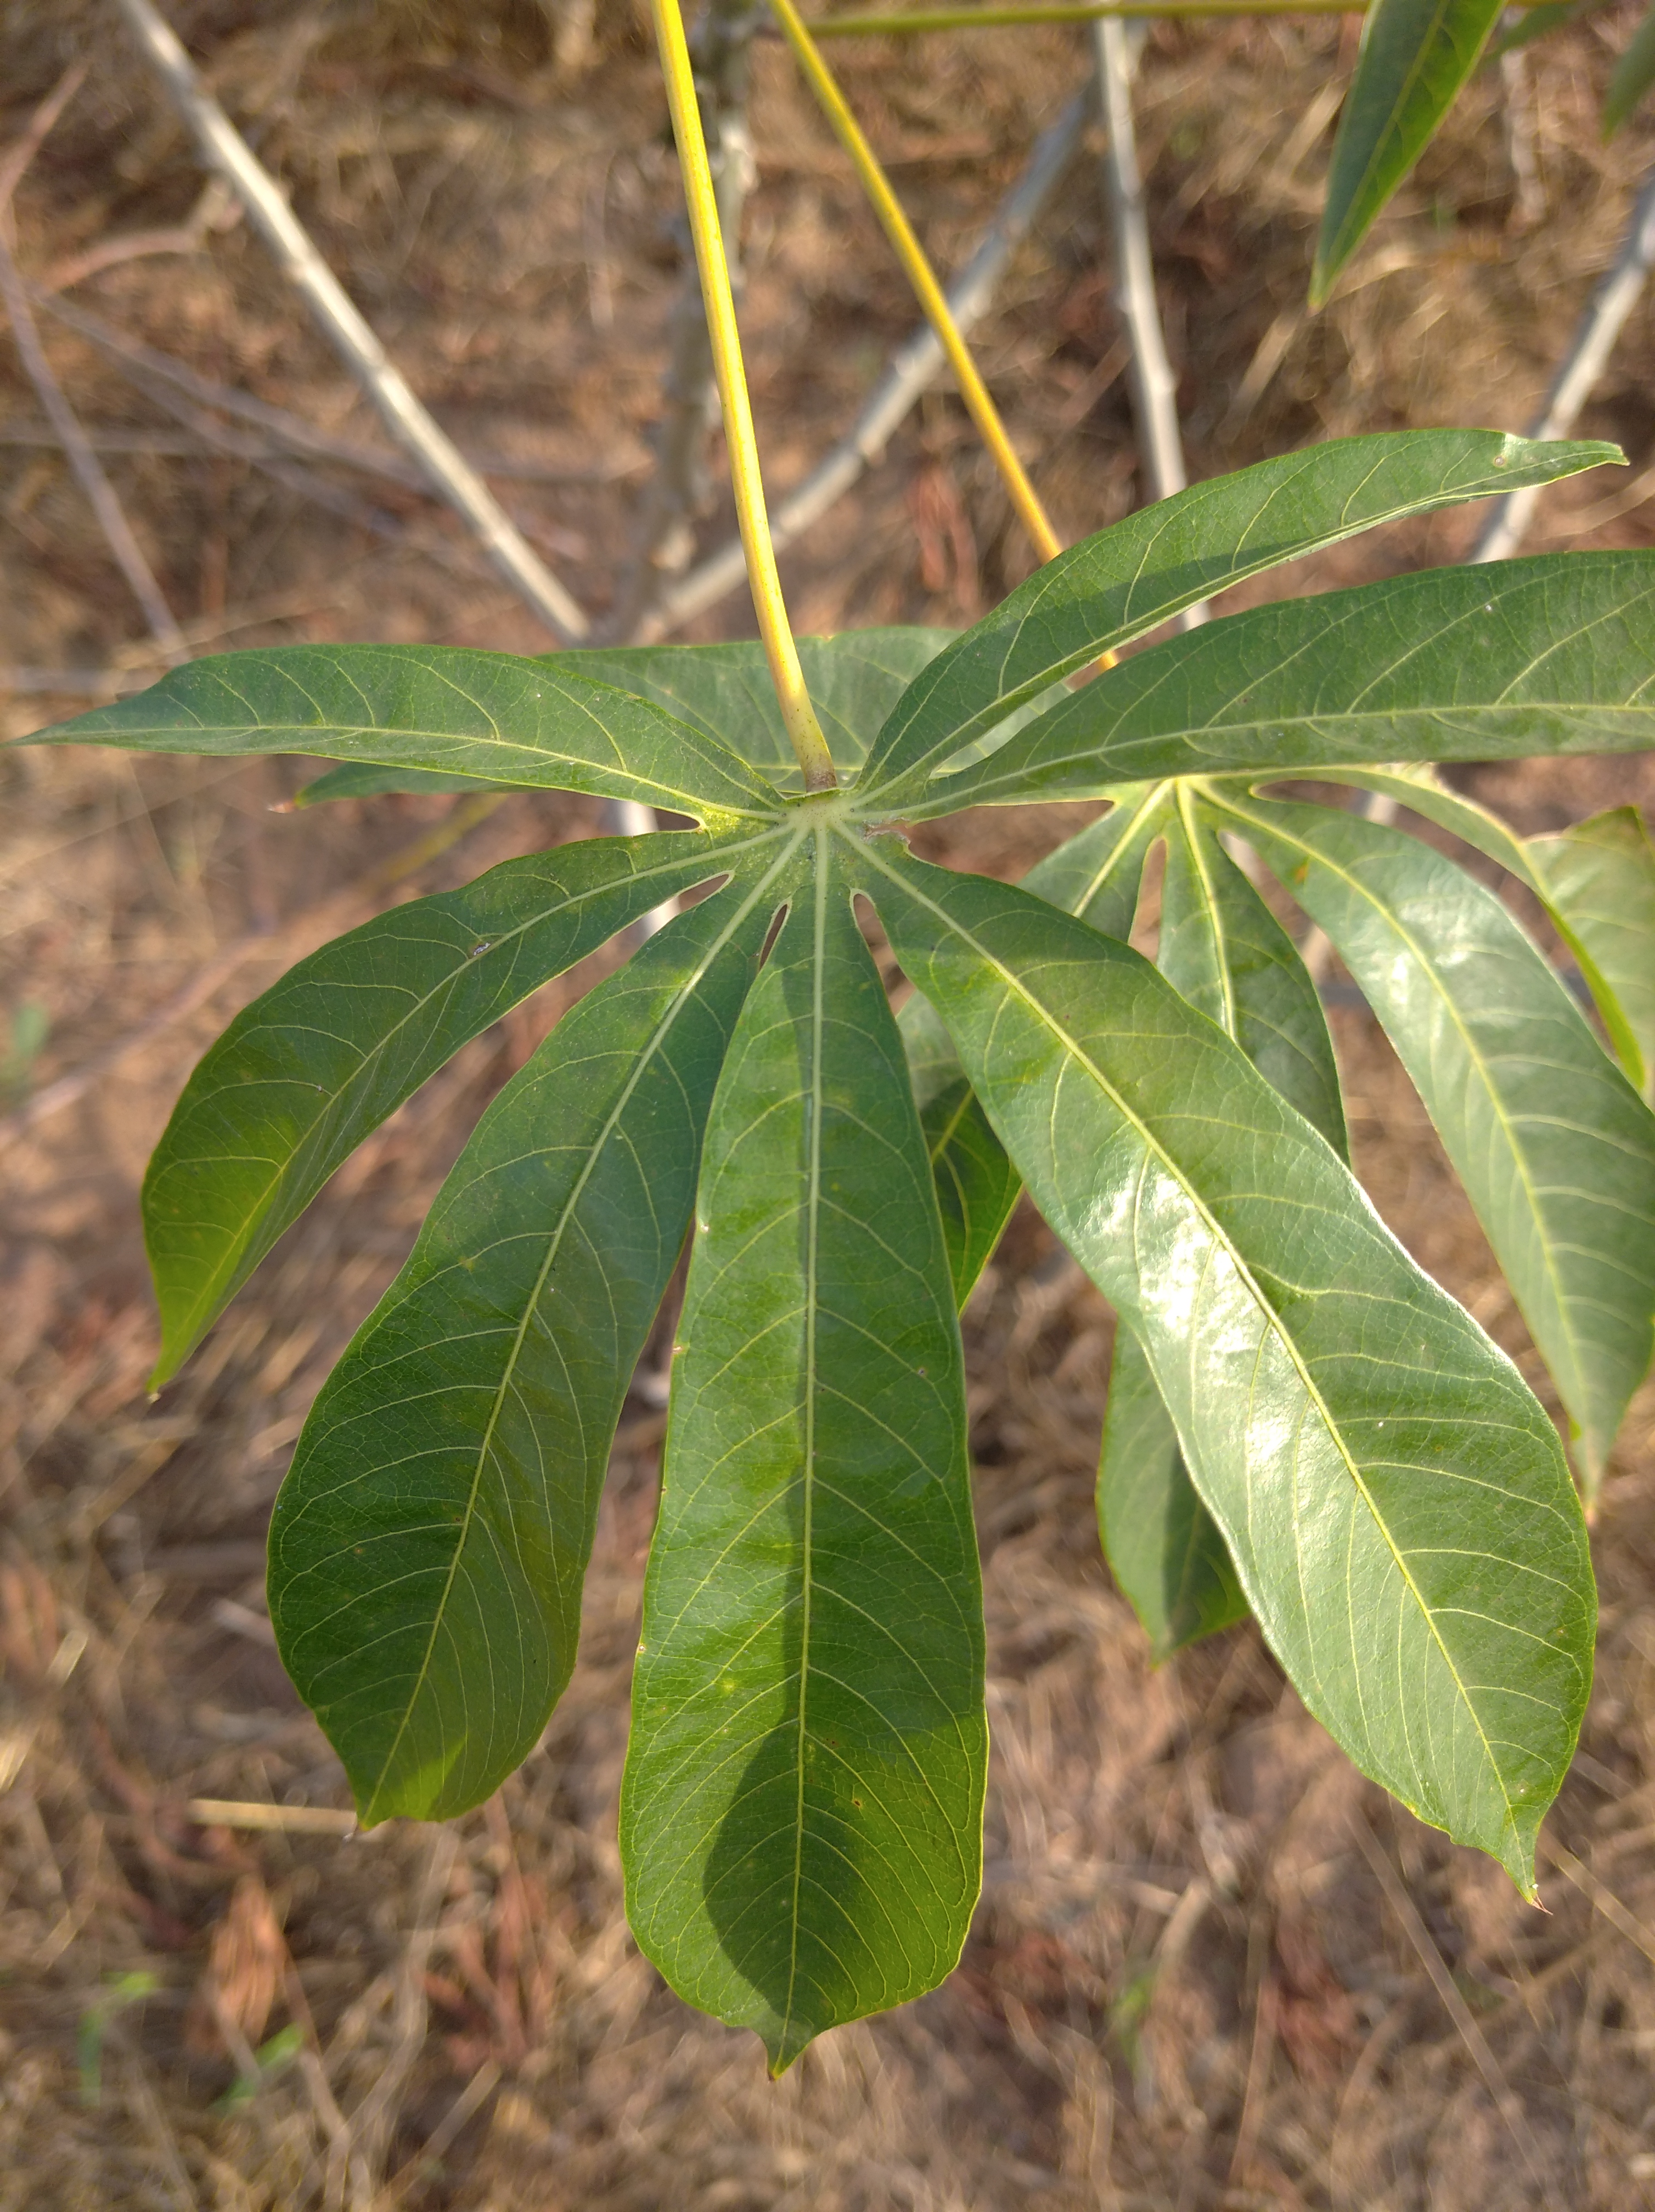
Label: healthy